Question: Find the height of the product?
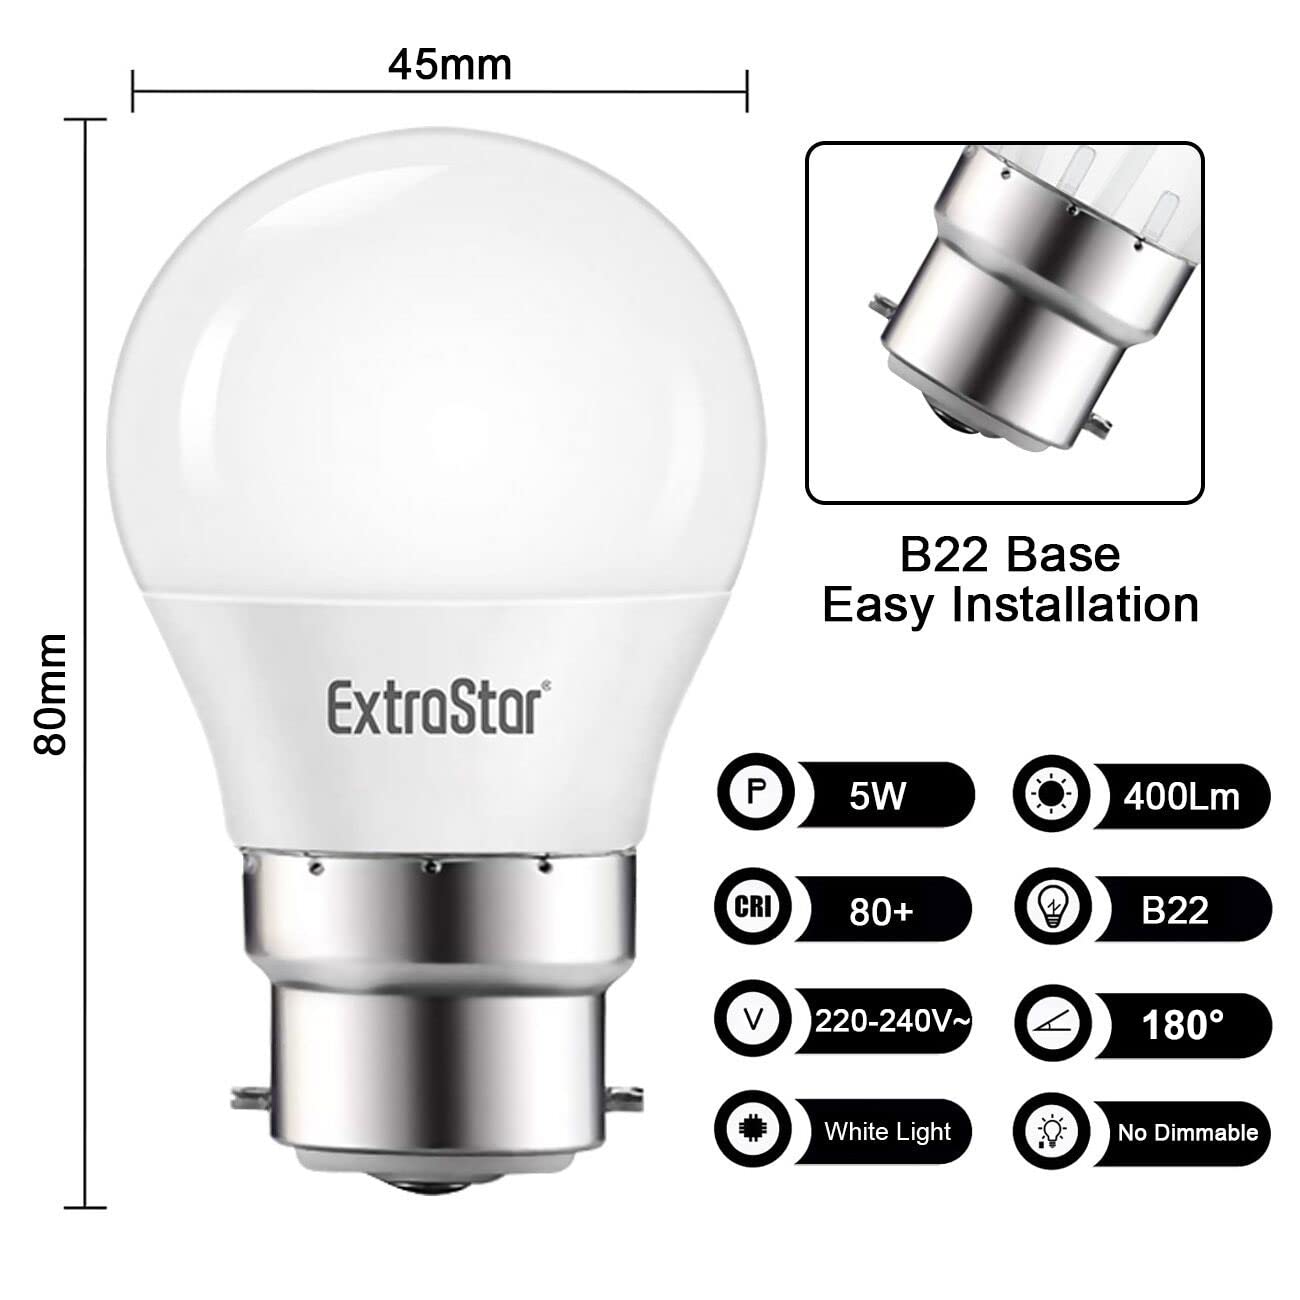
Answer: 80.0 millimetre